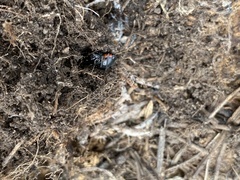
Species: Lactrodectus_hesperus